Raleigh Tavern

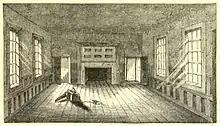
Engraving of the Apollo Room as it appeared in the 1850s during the visit by Benson Lossing

From 1699 to 1779, Williamsburg served as the capital of the colony of Virginia. As such, there were numerous taverns to host legislators and other visitors having business with the government while the House of Burgesses was in session.